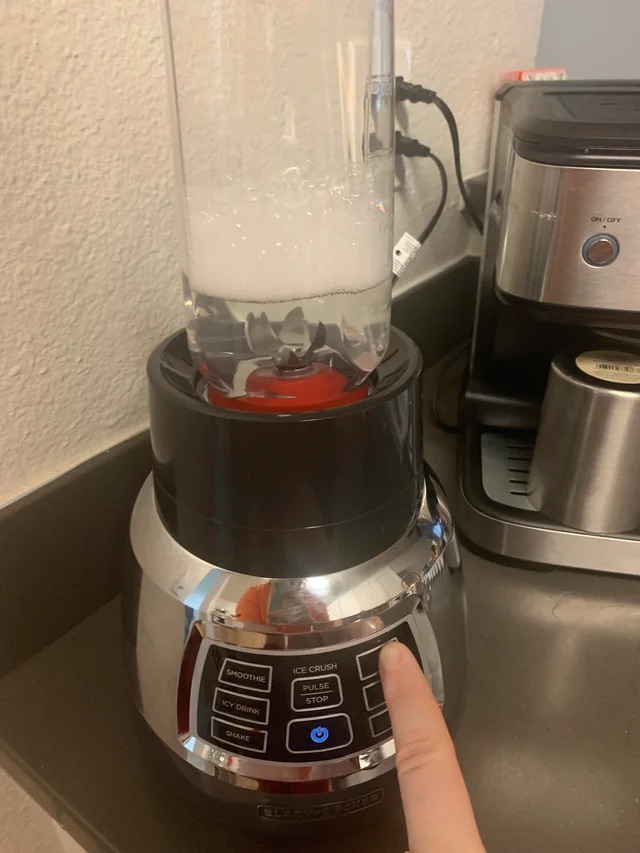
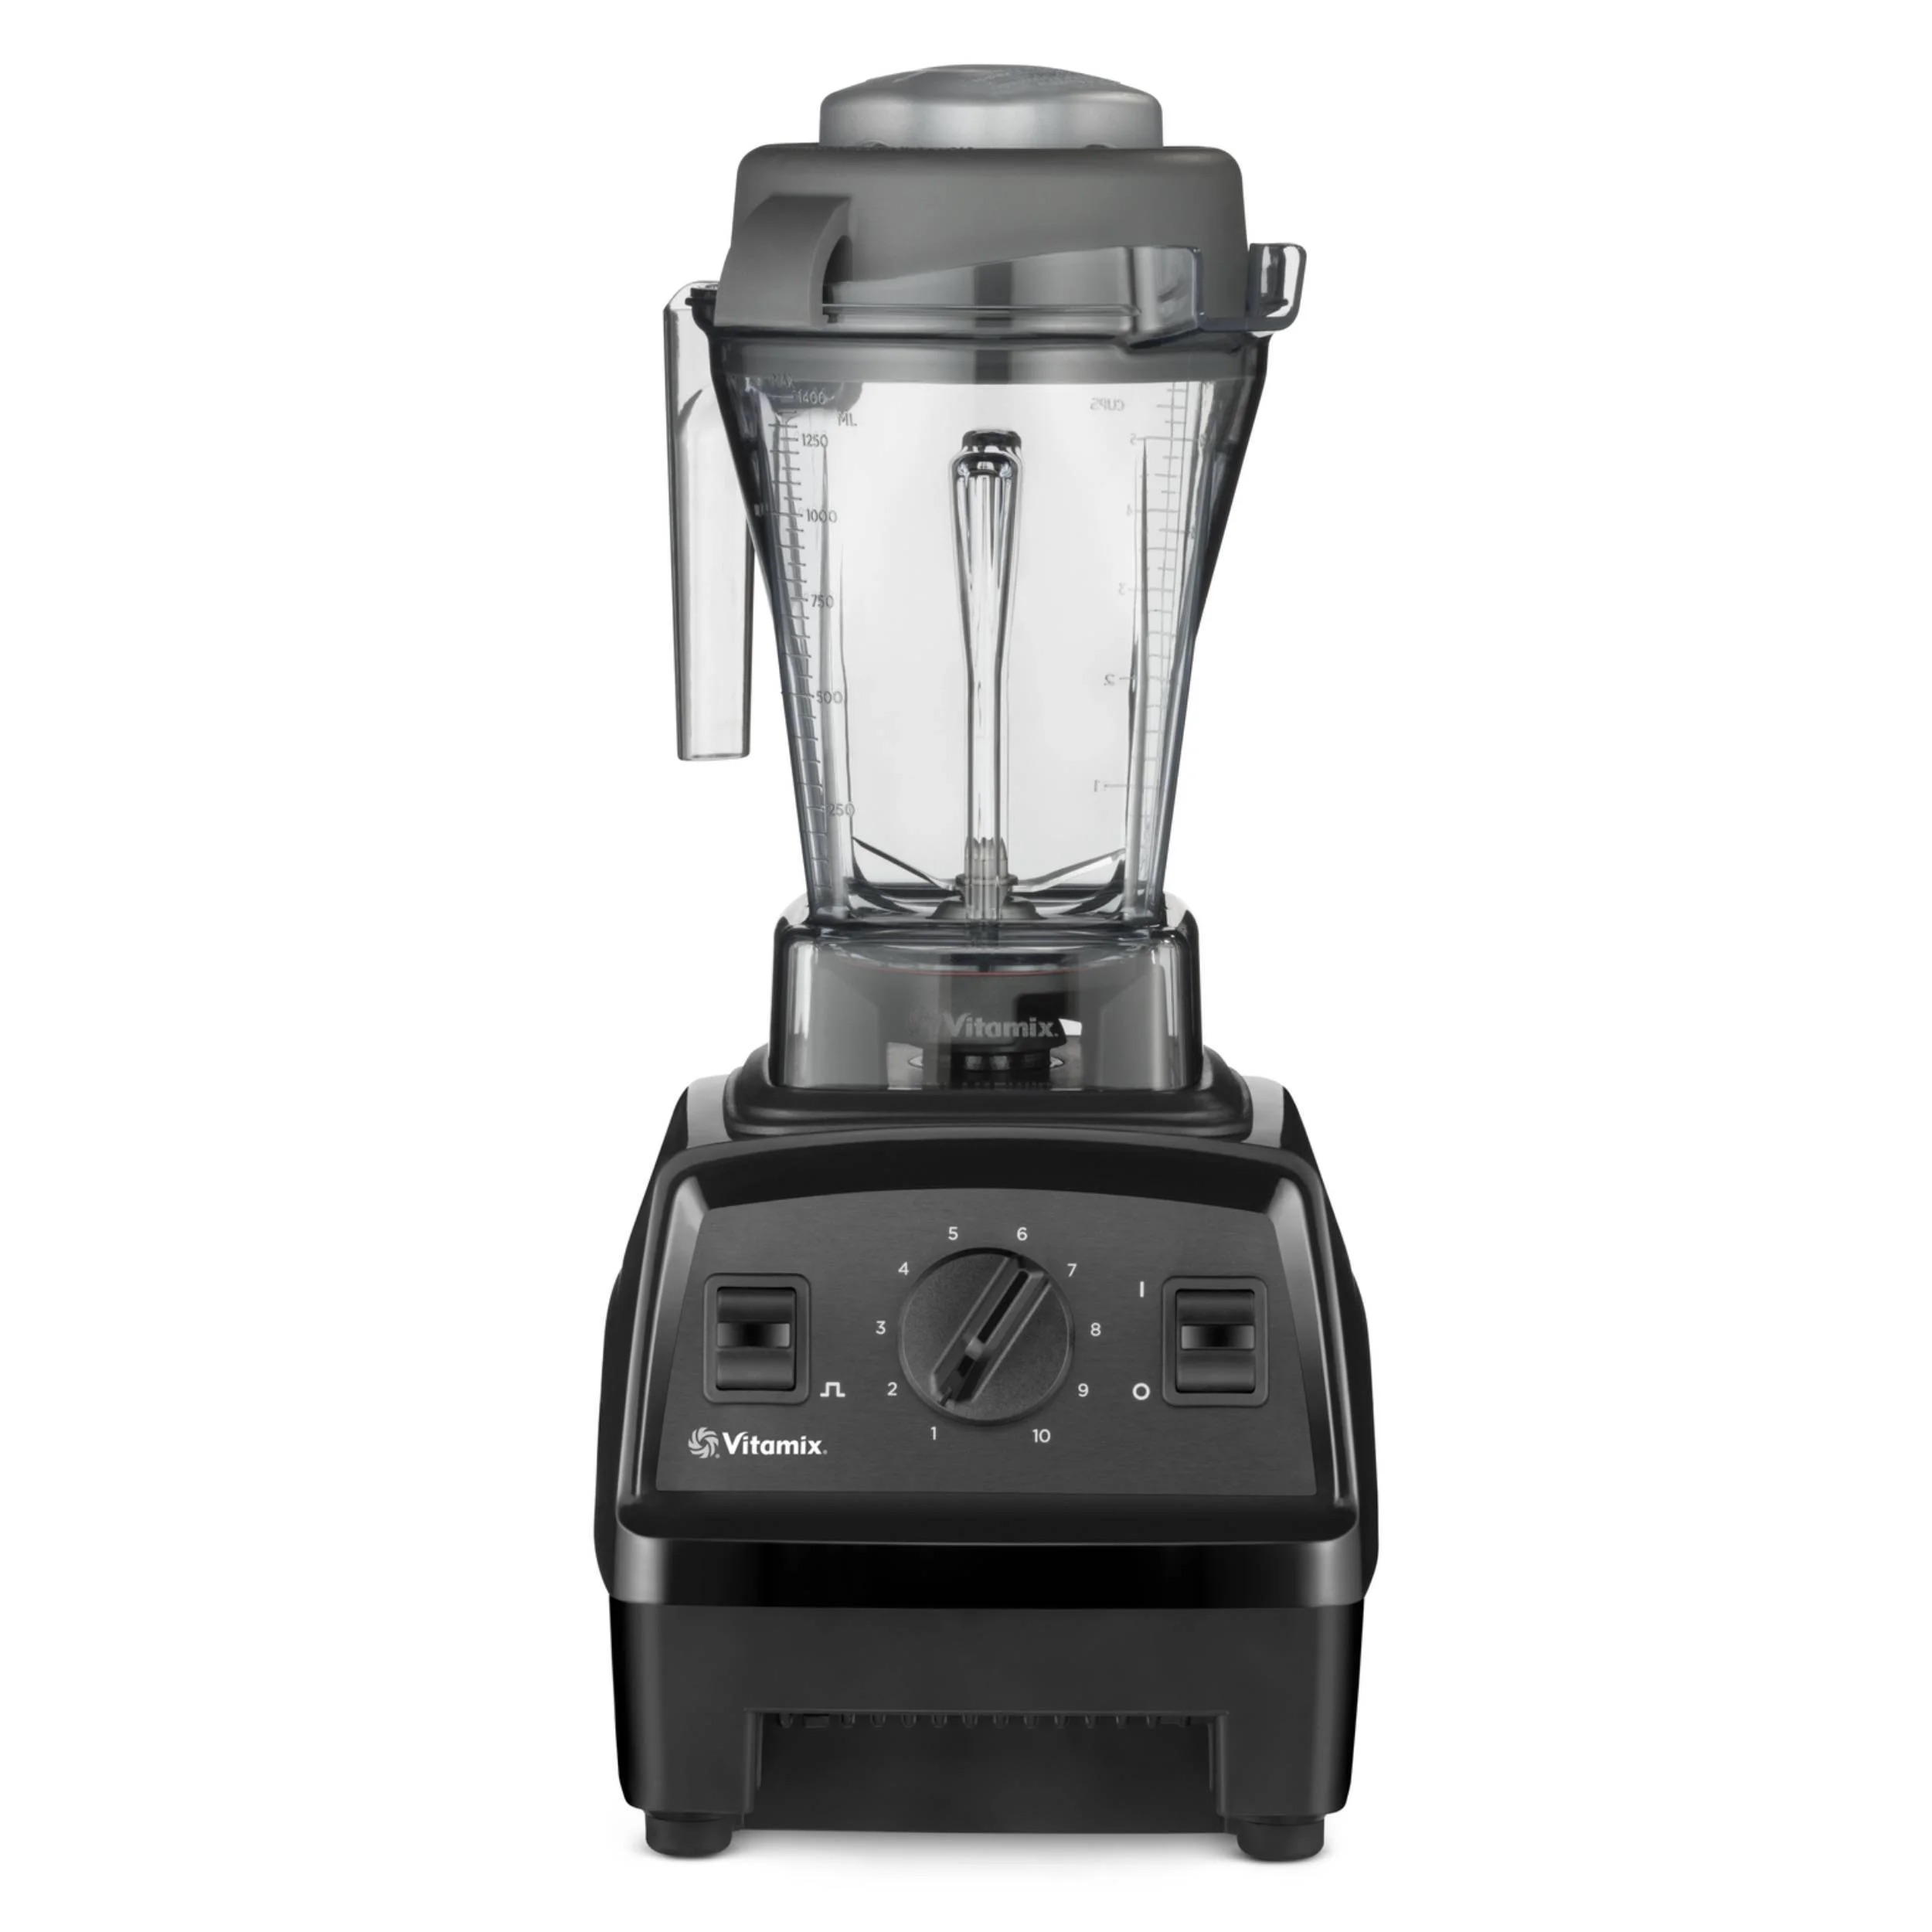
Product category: items_blender
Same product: no